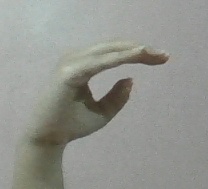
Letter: jeem